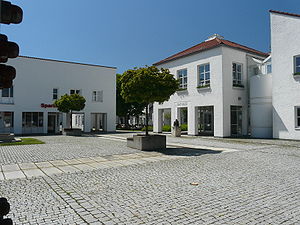
Mühlhausen (Oberpfalz)
Rathaus von Mühlhausen
Mühlhausen er en kommune i Landkreis Neumarkt in der Oberpfalz i Oberpfalz i den tyske delstat Bayern.